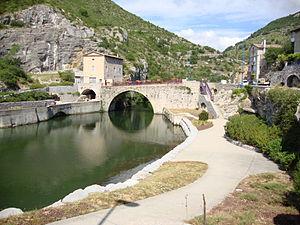
Le Pouzin (Ardèche, Fr) l'Ouvèze au Pont Romain.
Liste des fleuves, rivières et autres cours d'eau qui parcourent en partie ou en totalité le département de l'Ardèche. La liste présente les cours d'eau, généralement de plus de 10 km de longueur, sauf exceptions. Les cours d'eau en Ardèche représentent 5 000 km dont 3 500 km sont en cours d'eau de première catégorie. Ces cours d'eau du département de l'Ardèche sont regroupés en six syndicats de rivières.
L'Ouvèze est une rivière du département français de l'Ardèche, affluent du Rhône.